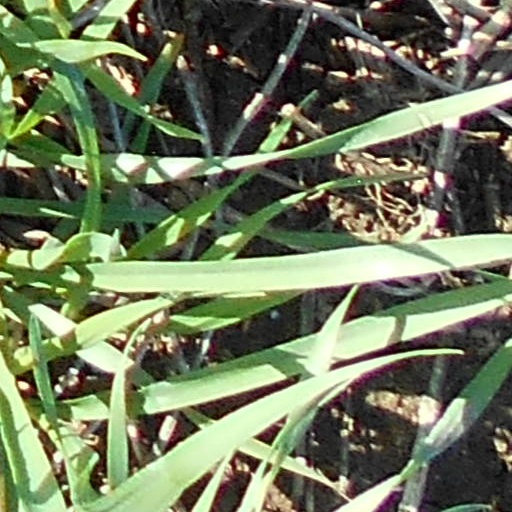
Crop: wheat